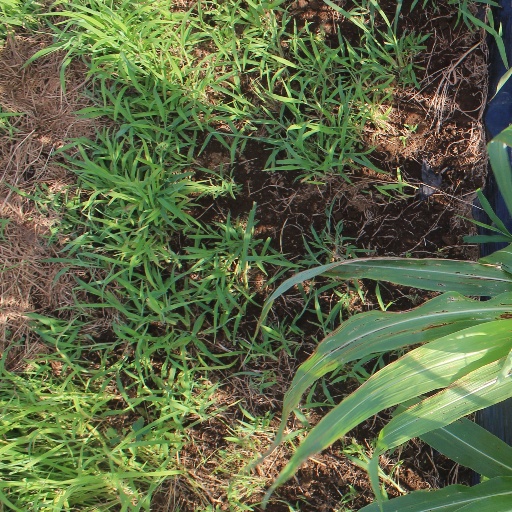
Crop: sorghum